Kurz and Allison

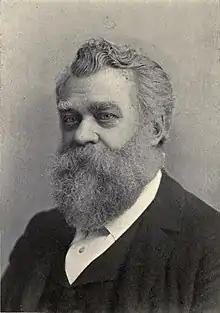
Louis Kurz (Ludwig Ferdinand Joseph Kurz von Goldenstein) by W. J. Root

Louis Kurz first worked as a lithographer in Milwaukee, together with Henry Sifert. After the Civil War, he was one of the founders of the Chicago Lithographing Company. He worked there until the company was destroyed in the Great Chicago Fire of 1871. He then returned to Milwaukee, and started the American Oleograph Company. He moved back to Chicago in 1878, where in 1880 he became a partner in the newly founded firm of Kurz and Allison. Alexander Allison probably provided financial backing.